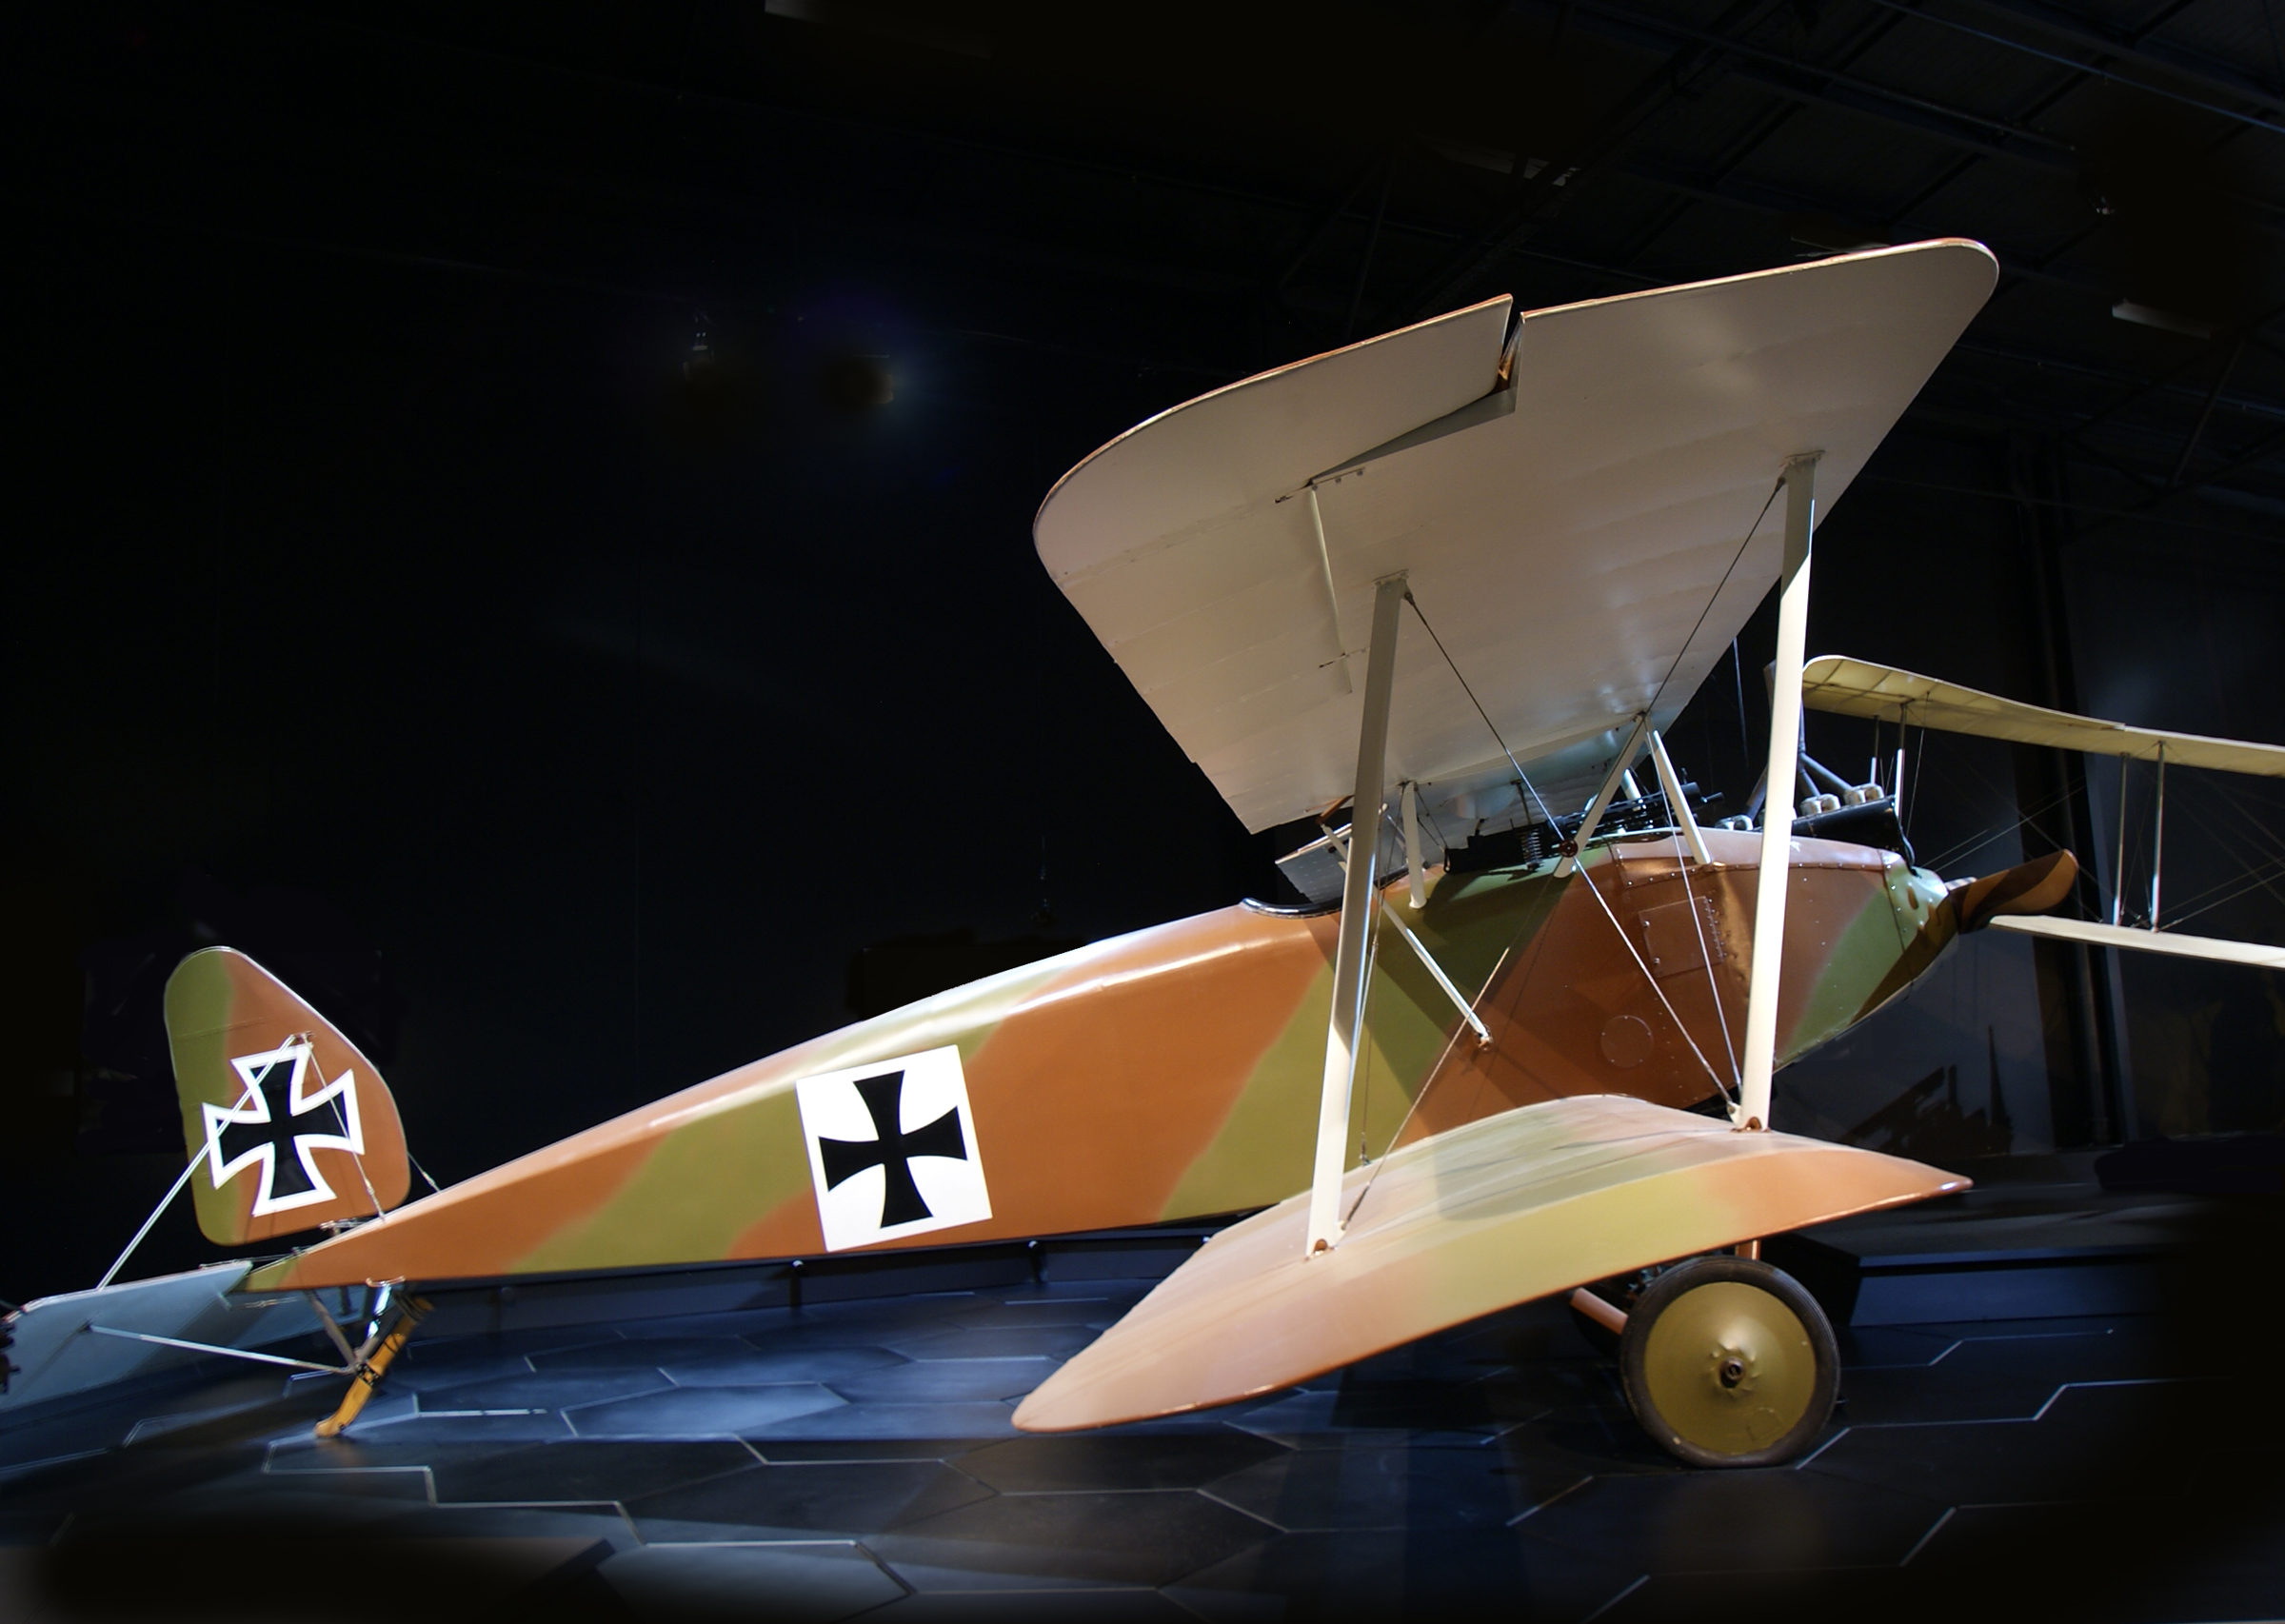
wing, airplane, aircraft, vehicle, aviation, flight, propeller, fighteraircraft, airshow, biplane, aircraftdisplays, aircraftww1omaka, halberstadtdiv, germanfightersww1, light aircraft, fighter aircraft, atmosphere of earth, aircraft engine, propeller driven aircraft